Toorale National Park

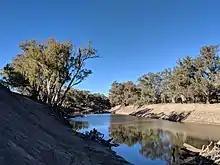
Darling River at Toorale National Park

The Toorale National Park consists of land that was previously part of Toorale Station, used for irrigated cropping and grazing. Toorale has a broadly flat landscape with extensive floodplains, and smaller areas of low ridges, riparian strips, and two notable peaks. Small ephemeral lakes (gilgais) occur in depressions and swamps, whilst historic water management practices have created a vast wetland ecosystem on the park.